Red Seal ships

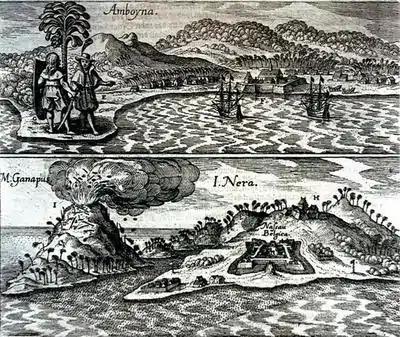
Nine Japanese samurai were employed at Amboyna in 1623, when they were victim of the Amboyna massacre.

Although few Red Seal ships are recorded for the areas of modern Indonesia (Java, Spice Islands), possibly because of the remoteness and because of the direct Dutch involvement there, Japanese samurai were recruited by the Dutch in the area. They distinguished themselves in the capture of the Banda Islands from the English and the defense of Batavia, until the practice of hiring Japanese mercenaries was prohibited by the Shōgun in 1621. In 1618, Jan Pieterszoon Coen, the Dutch governor of Java, requested 25 Japanese samurai to be sent to him from Japan. In 1620, the Dutch record that 90 Japanese samurai were recruited from the islands surrounding Java, in order to reinforce the fort of Batavia.